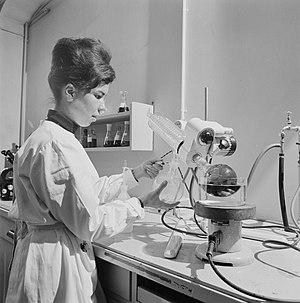
Une laborantine du Laboratoire fédéral d'essai des matériaux et de recherche (EMPA) à Saint-Gall, en 1964.
La recherche scientifique est, en premier lieu, l’ensemble des actions entreprises en vue de produire et de développer les connaissances scientifiques. Par extension métonymique, on utilise également ce terme dans le cadre social, économique, institutionnel et juridique de ces actions.